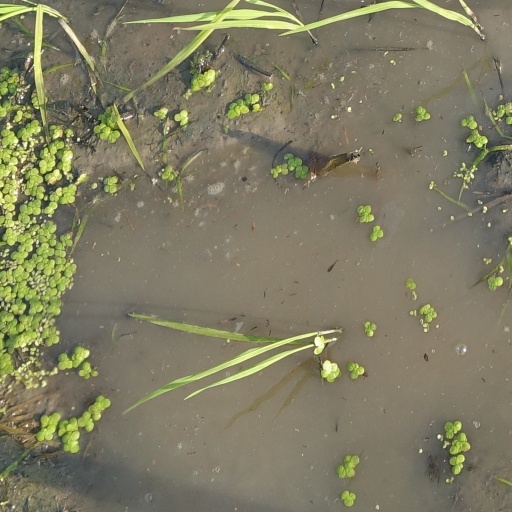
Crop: rice